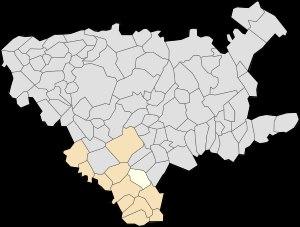
Maisnil-lès-Ruitz est une commune française située dans le département du Pas-de-Calais en région Hauts-de-France.